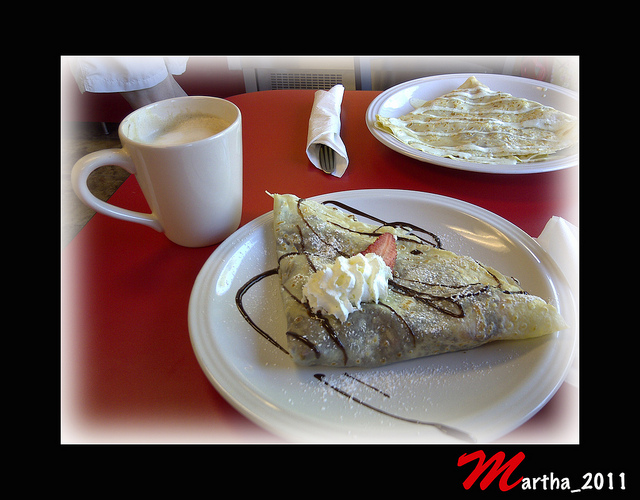
user: Given an image and a question. Answer the question in a short answer. Question: What is the name of the restaurant where this was served? Short Answer:
assistant: martha